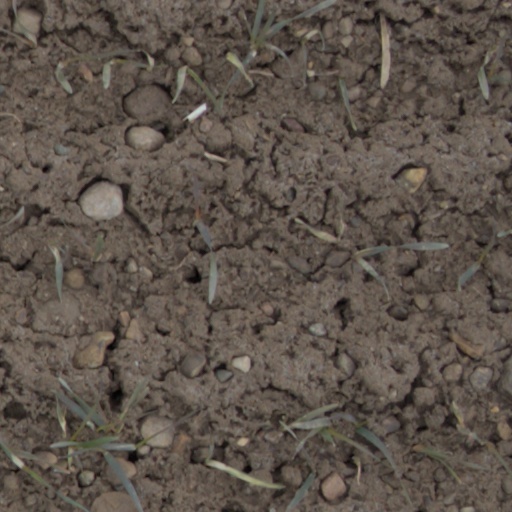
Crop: wheat